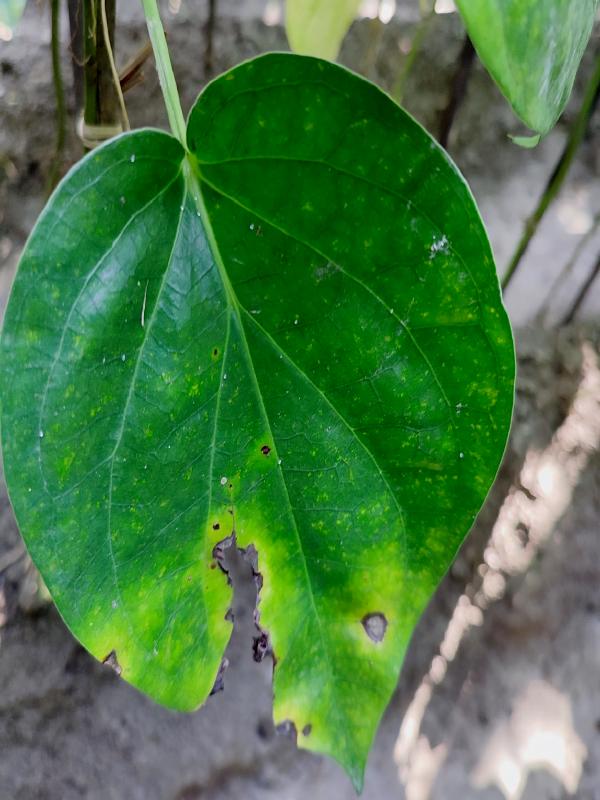
Label: Bacterial_Leaf_Disease